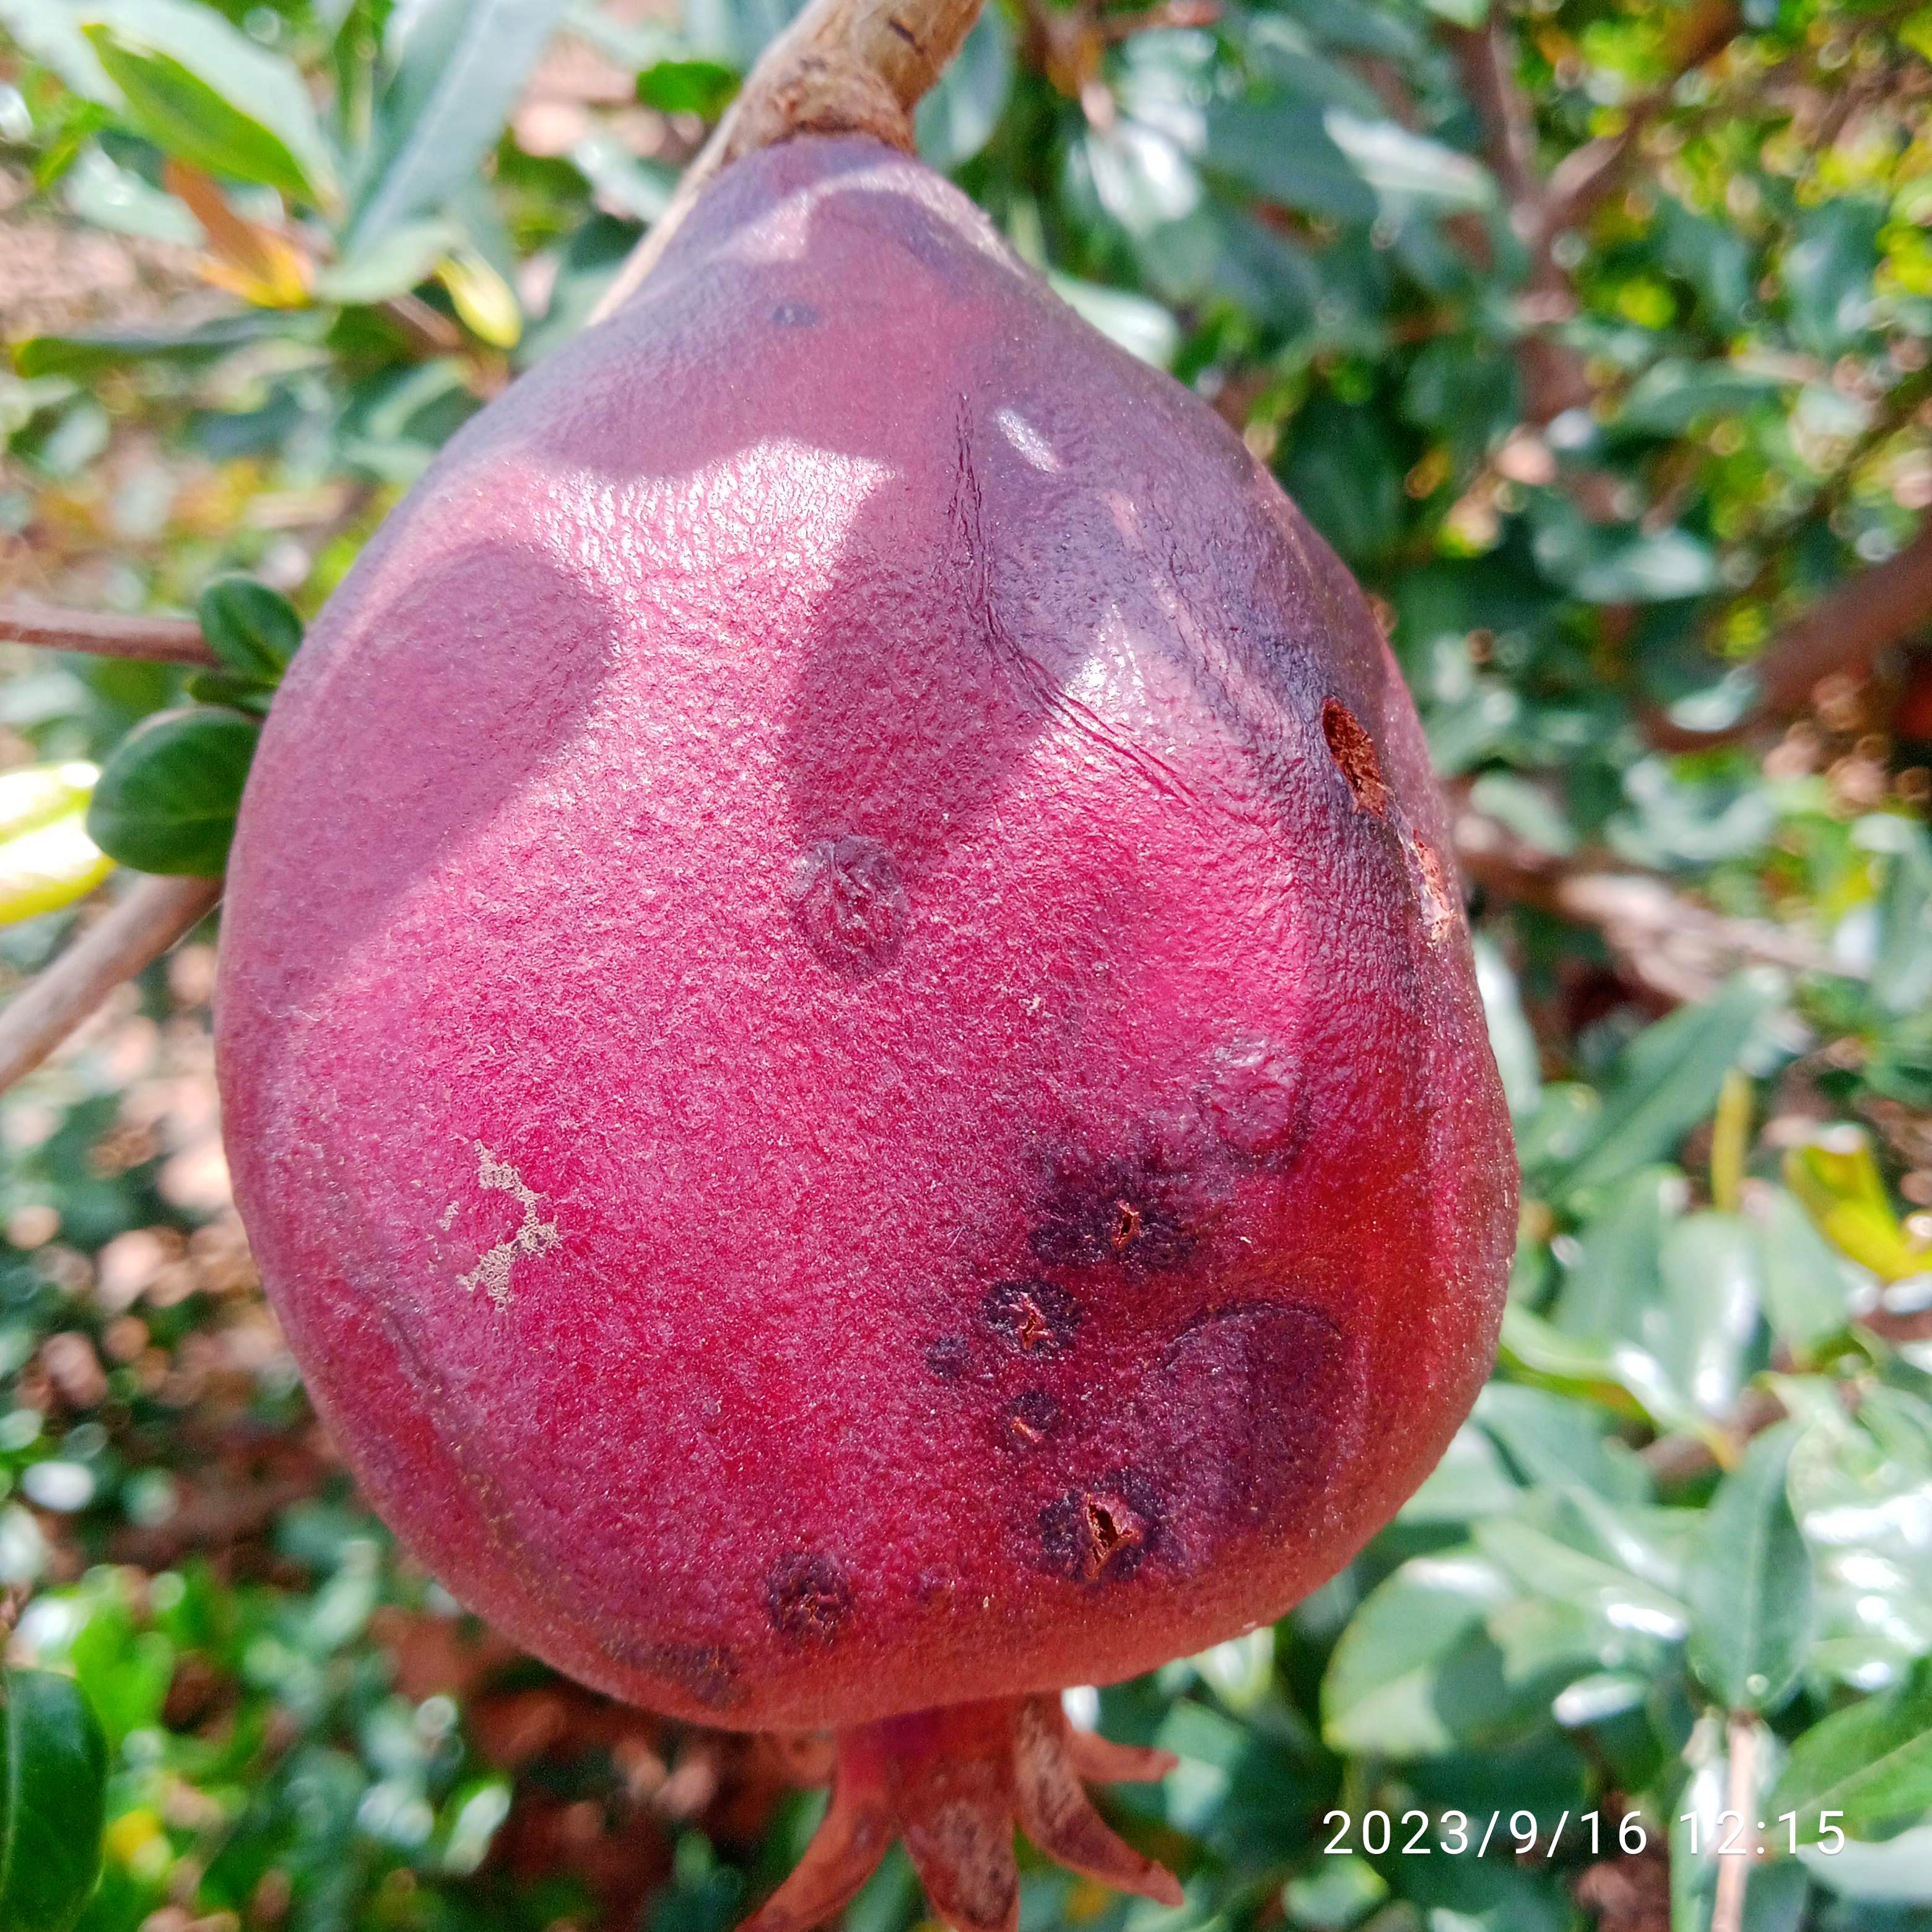
Label: Alternaria